Bigelow Aerospace

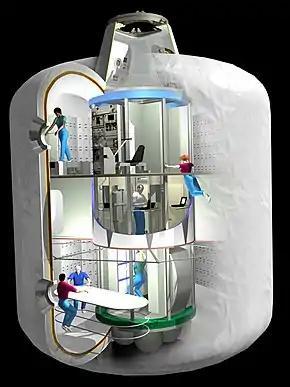
NASA's design for the now-canceled TransHab module

Bigelow originally licensed the multi-layer, expandable space module technology from NASA in 2000 after Congress canceled the International Space Station (ISS) TransHab project following delays and budget constraints in the late 1990s.